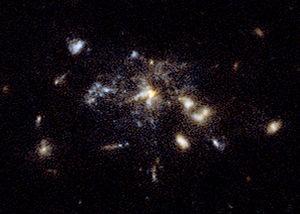
"MRC 1138-262 est un amas de galaxies avec un décalage vers le rouge de 2,156, située dans la constellation de l'Hydre. Déjà connue comme une puissante source radio, parce qu'elle renferme un trou noir supermassif, ce qui a conduit les astronomes à s'y intéresser, cette région a fait l'objet d'observations répétées des télescopes de l'ESO depuis 1995 et son décalage vers le rouge a été mesuré depuis La Silla, ainsi que l'existence d'un proto-amas et elle a été photographiée en 2005 par le télescope Hubble. Elle est formée d'une douzaine de petites galaxies en interaction gravitationnelle. MRC est le sigle du catalogue ""Molonglo Reference Catalogue of Radio Sources"", édité par l'Observatoire de Molonglo.